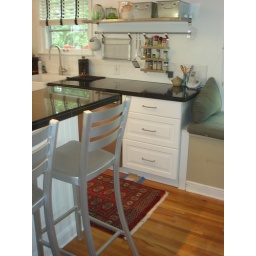
window seat used to back up against the kitchen wall